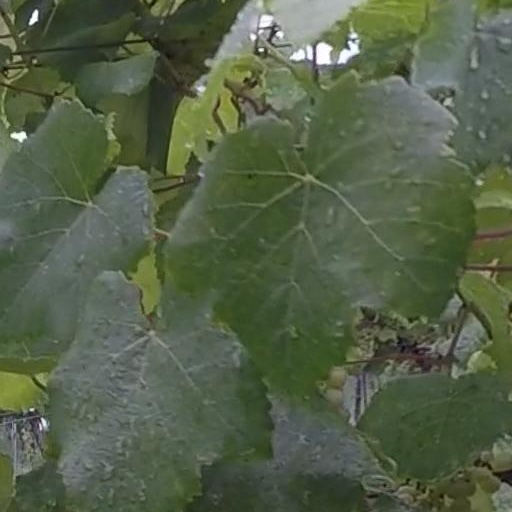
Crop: grape